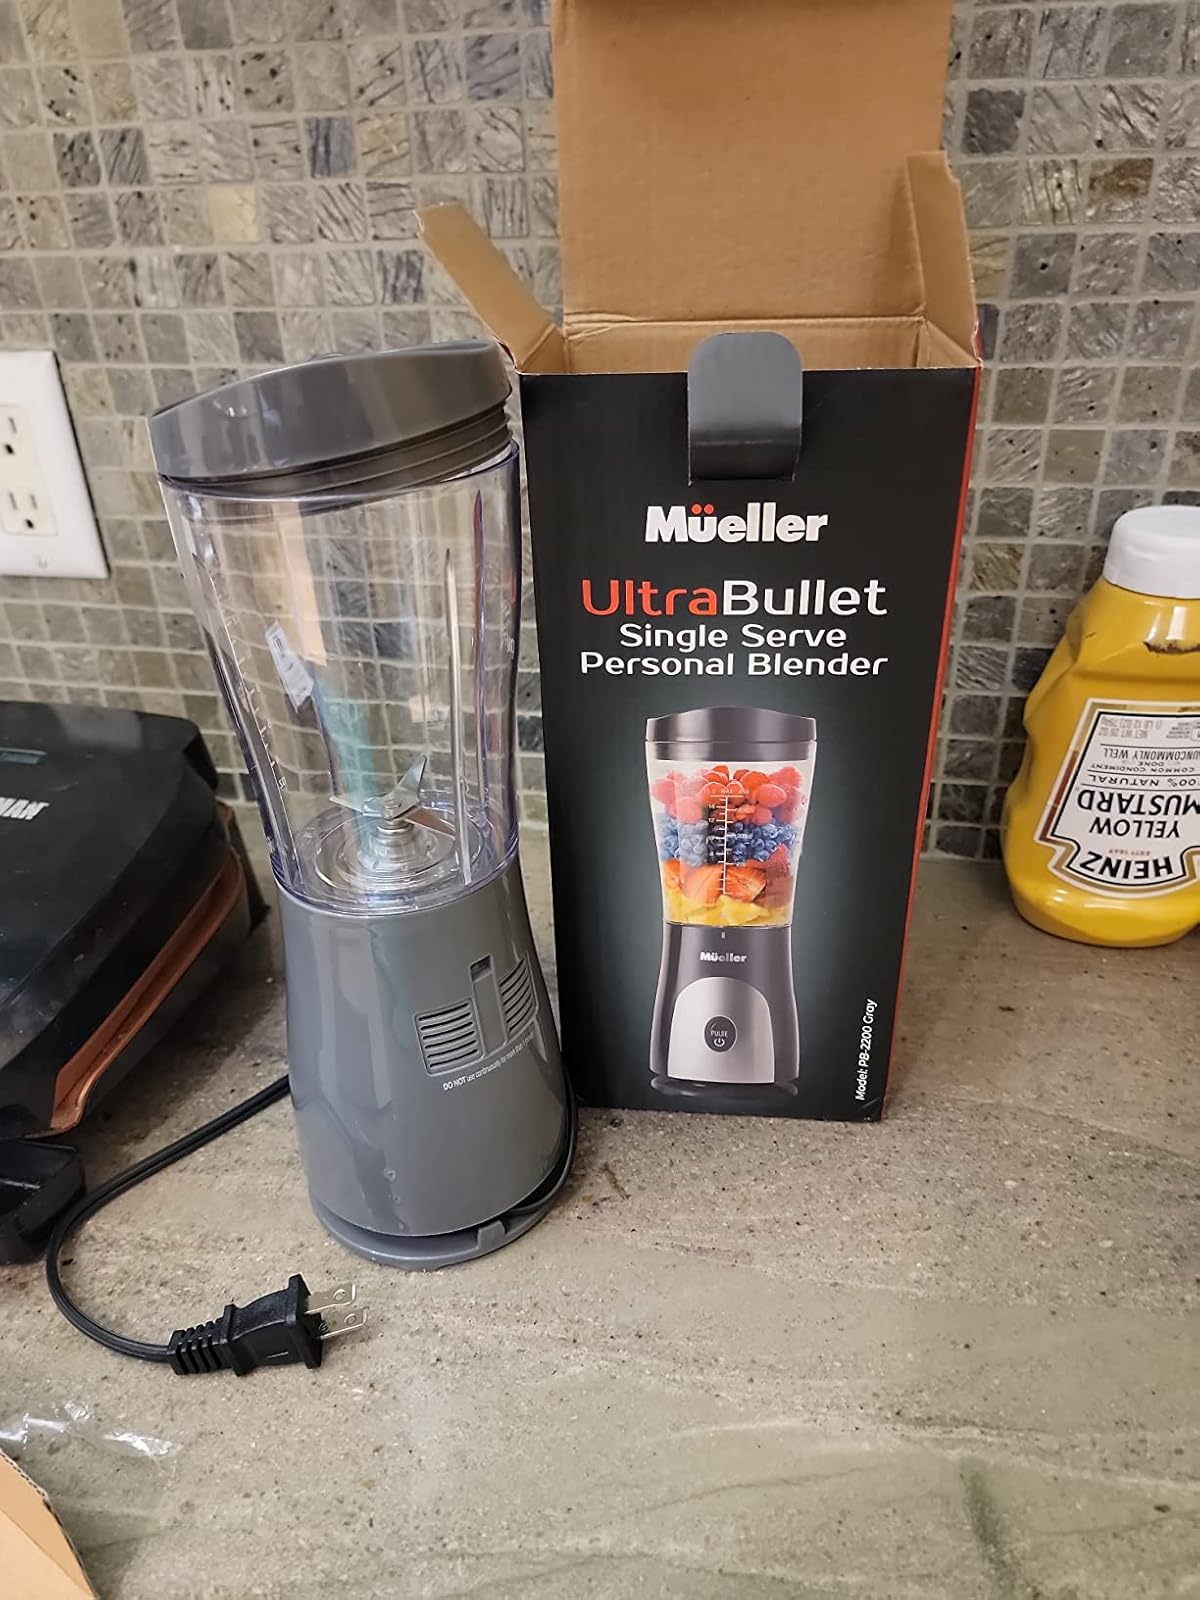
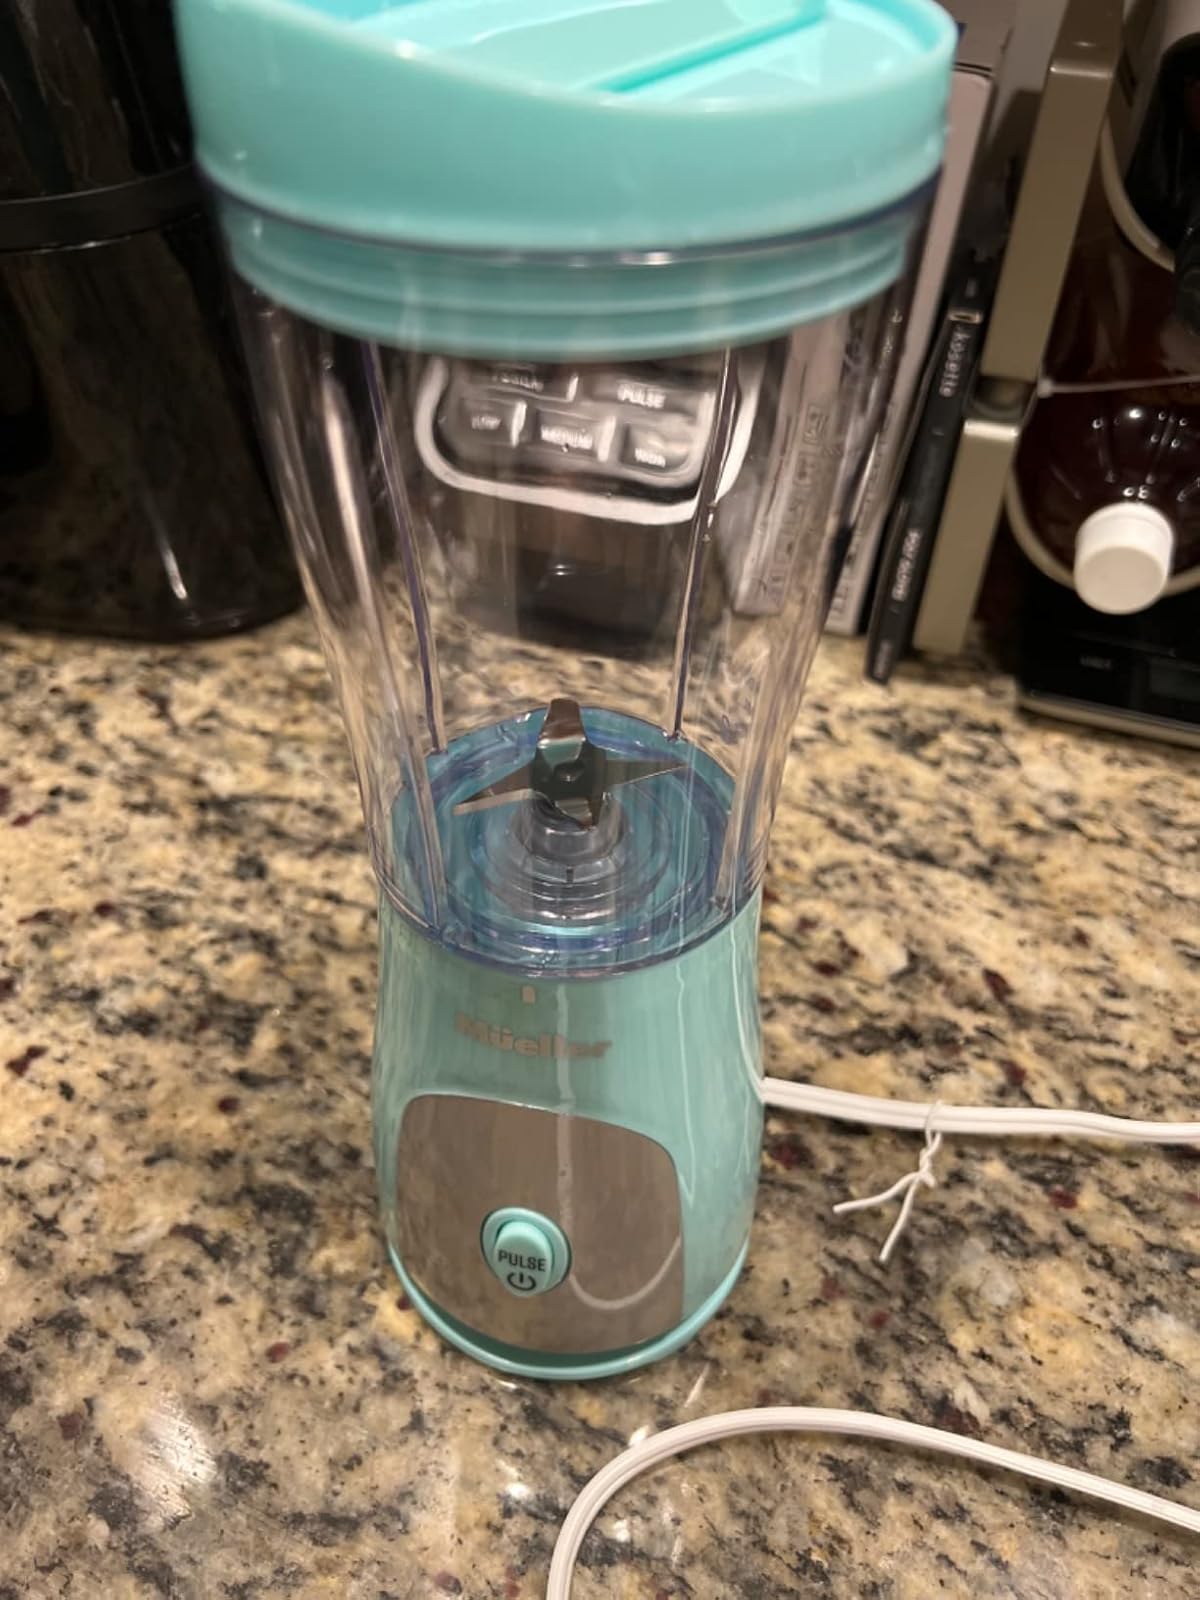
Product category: items_blender
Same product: no